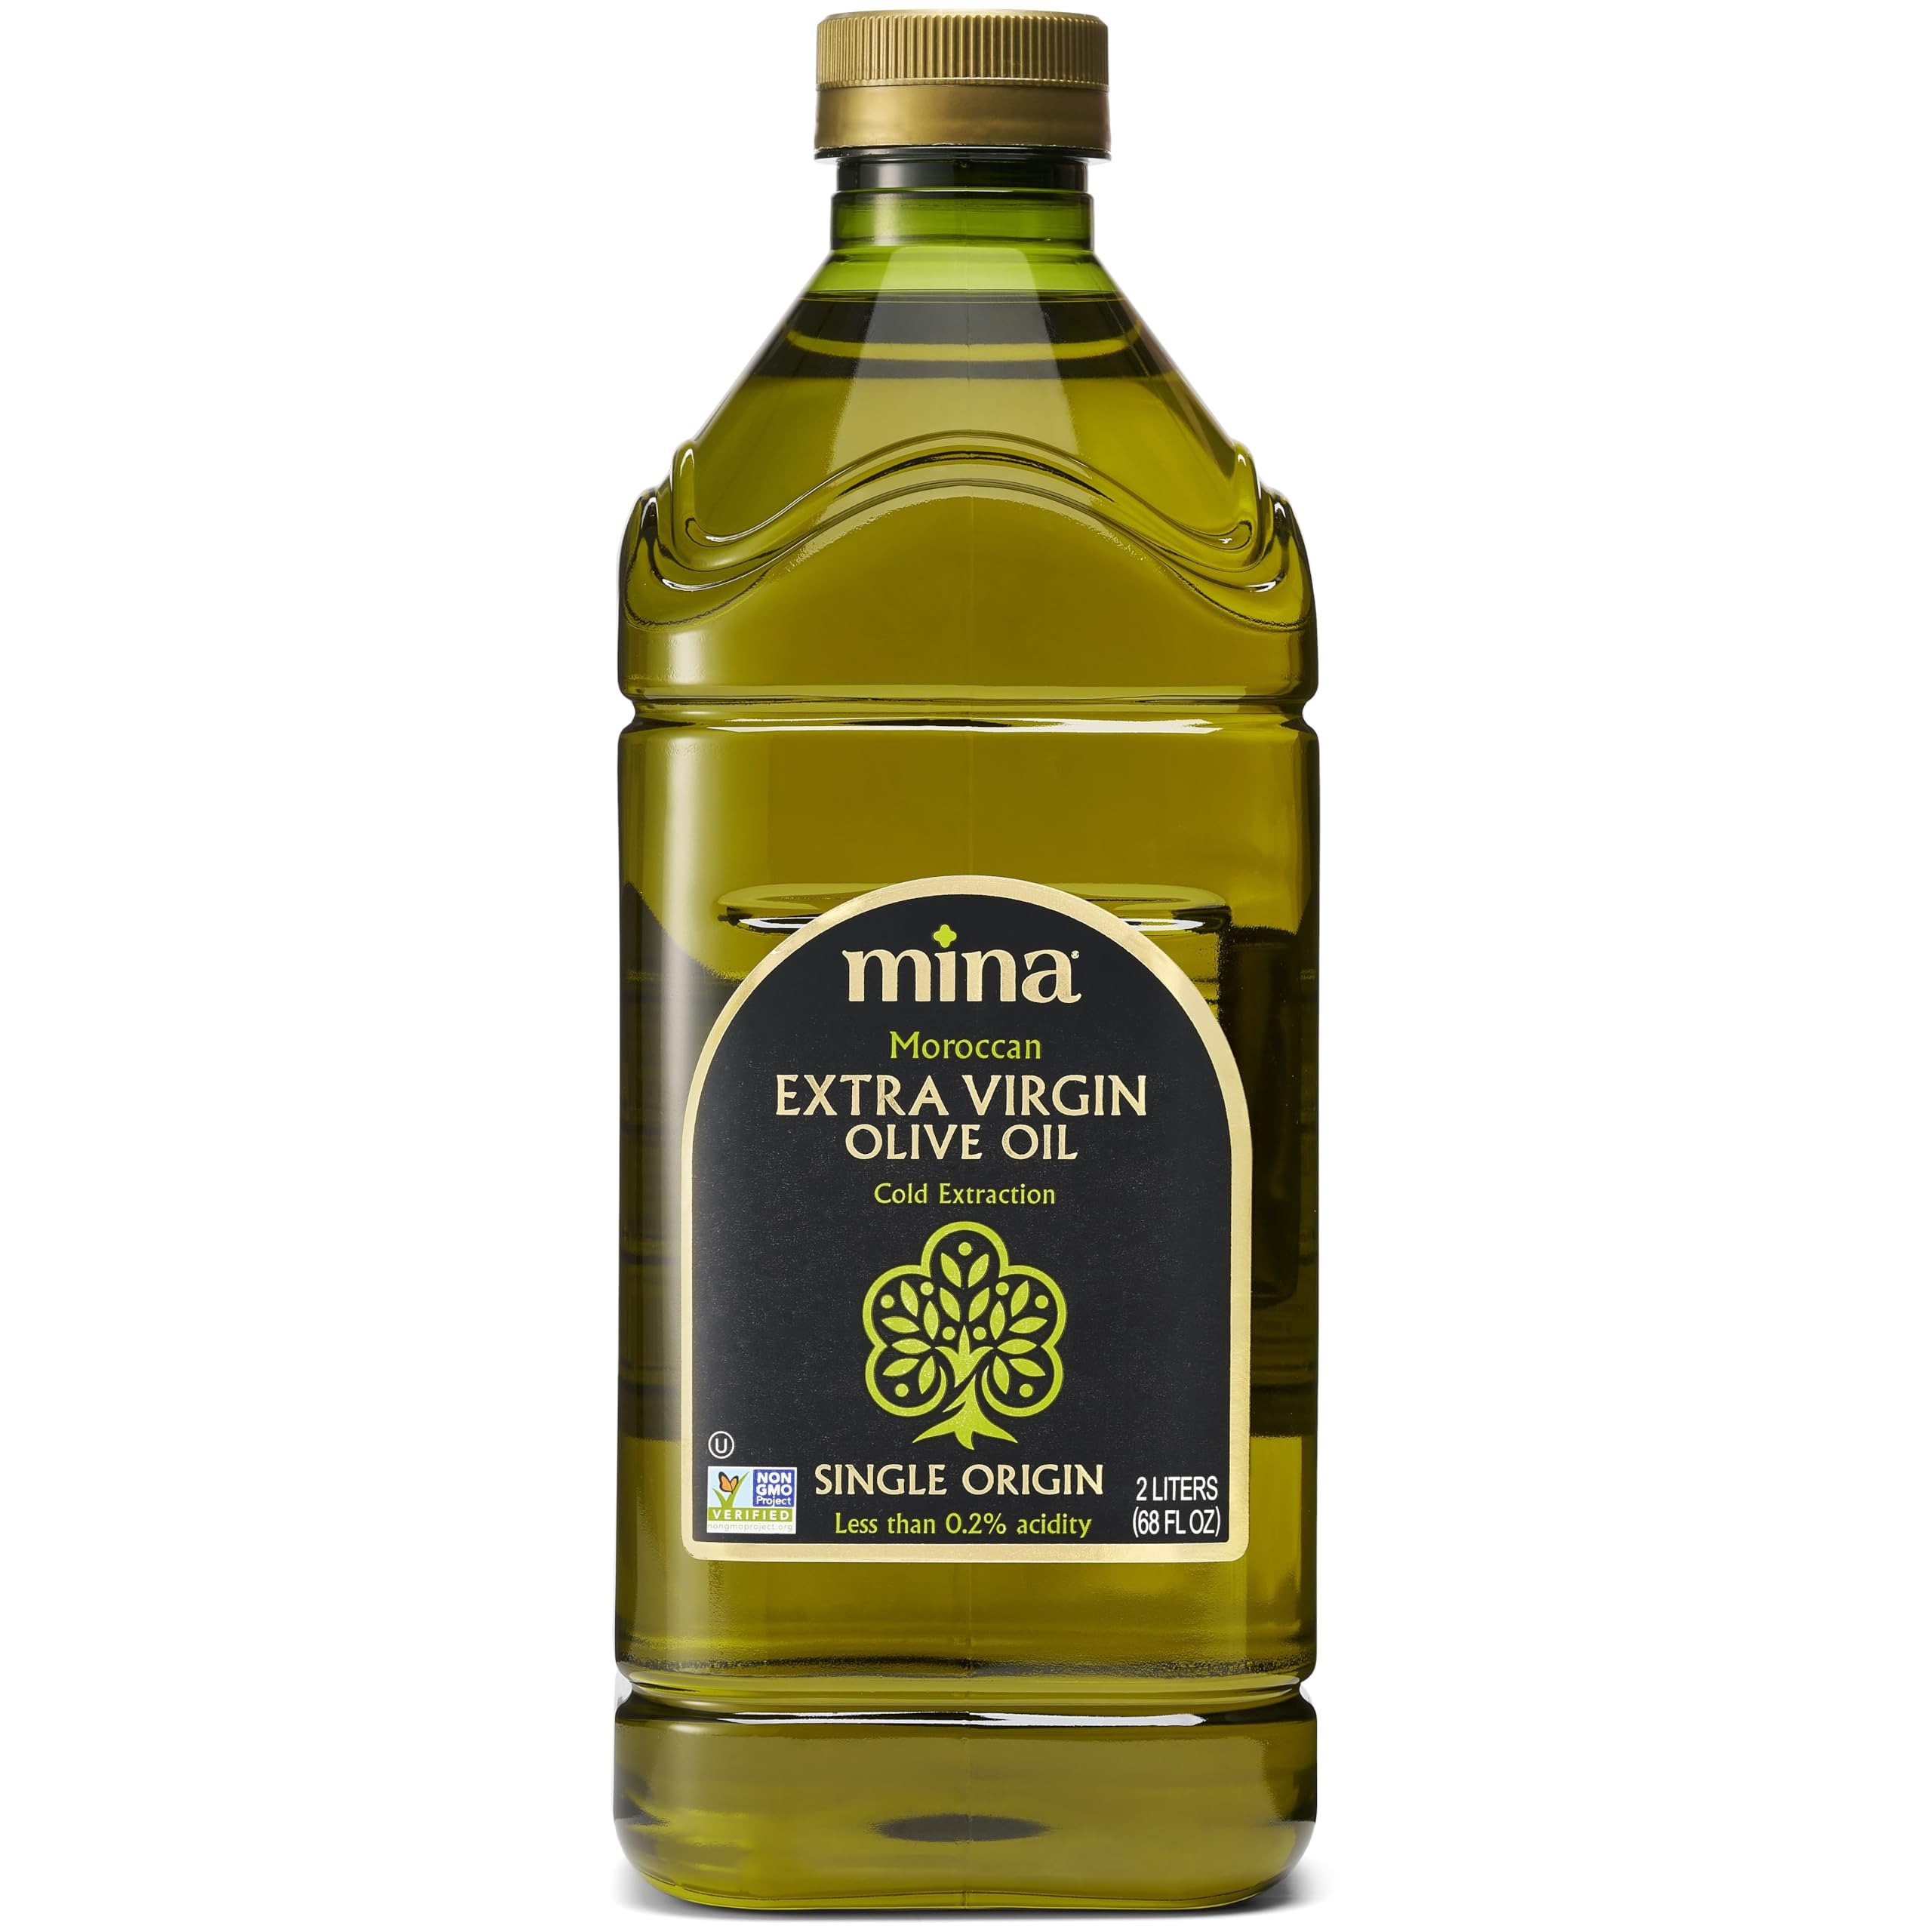
Item Name: Mina Olive Oil Extra Virgin 68 Fl Oz, New Harvest, Polyphenol Rich Moroccan Extra Virgin Olive Oil, Single Origin, Early Harvest, Cold Extraction, Less than 0.2% Acidity, 2 L
Bullet Point 1: LIGHT, SMOOTH FRESH FLAVOR: Mina Single Source Extra Virgin Olive Oil is deliciously light without overpowering, making it a versatile pantry staple for any modern kitchen. Drizzle, bread dip, grill, bake, fry, sauté, mix, marinate, make dressings, pasta and more. Perfect Cooking Oil for all foods.
Bullet Point 2: NATURALLY HEALTHY OLIVE OIL: Rich in heart healthy monounsaturated fats, antioxidants, and polyphenols. Non-GMO Project Verified, Kosher, Trans Fat free.
Bullet Point 3: HIGH POLYPHENOLS AND LOW ACIDITY: Moroccan extra virgin olive oil has notably higher levels of nutritious polyphenols than oils from other regions. Mina is polyphenol rich olive oil and has less than 0.2% acidity, which is 4x lower than the legal requirement for extra virgin olive oils.
Bullet Point 4: SINGLE ORIGIN OLIVE OIL: Mina Extra Virgin Olive Oil from Morocco is sourced from a single estate family farm and traceable to the tree. Unblended olive oil indicates a commitment to excellence, consistency and traceability.
Bullet Point 5: COLD EXTRACTION: This modern process ensures the finest quality in extra virgin olive oils. The olives aren’t pressed, but rather extracted to uphold the integrity, flavor, freshness, and nutrition of the fruit.
Product Description: 100% of our olives are grown and harvested on a family farm in Morocco with traceability down to the tree.Our single origin extra virgin olive oil pours from with highest quality and purity: sourced from one family-run farm in Morocco and is never blended like other extra virgin olive oils. A generational staple of tasty, heart-healthy diets, our olive oil shares the passion of our family with yours...purely.The acidity of an extra virgin olive oil is an indication of quality. When the olives are harvested from the trees, all the natural ingredients are sealed within the olives. They are then handled, ground, extracted and stored. In contact with oxygen, triglycerides are broken down and the acid content increases. We understand this process and take all precautions to minimize this oxidation process. We guarantee our olives are extracted less than two hours after harvesting. Olive oils are graded by acidity to determine their quality. Extra Virgin olive oil must have an acidity level of less than 0.8%. We pride ourselves in the fact that our olive oil is four times lower (0.2%) than this standard. The majority of brands of extra virgin olive oil, even premium brands, cannot meet this standard of quality. The fresh flavor, smoothness, and satisfying taste of ours illustrates its pureness. The difference is memorable.Even your hair will enjoy the benefits of our oil’s purity. Heat up 1/4 cup of our olive oil in microwave for 20 seconds; place a small amount in the palm of hand and massage into hair until hair is covered completely in olive oil; wrap hair up loosely and cover with a plastic cap; wait 30 minutes to allow for deep penetration; shampoo out with a mild shampoo; enjoy the luster, and glow.Mina‘s Extra Virgin Olive Oil, Cold Extracted, Gourmet, Single Origin, Family Harvested and Traceable, Unblended, and Ultra Low Acidity is an undeniable luxury needed for health and beauty
Value: 68.0
Unit: Fl Oz

Price: 26.47